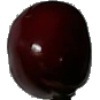
Label: Cherry 1